Bahadur Shah I

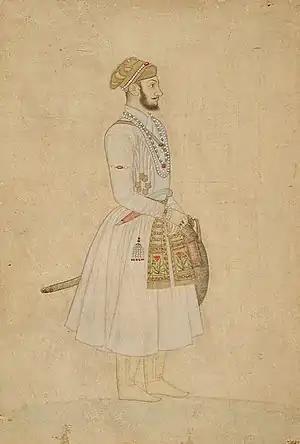
Prince Mu'azzam in his youth

Bahadur Shah was born as Muhammad Mu'azzam on 14 October 1643 in Burhanpur. He was the eldest son of prince Muhi al-Din Muhammad, later Mughal emperor Aurangzeb, by his Pothwari wife Nawab Bai, who belonged to the Jarral tribe.